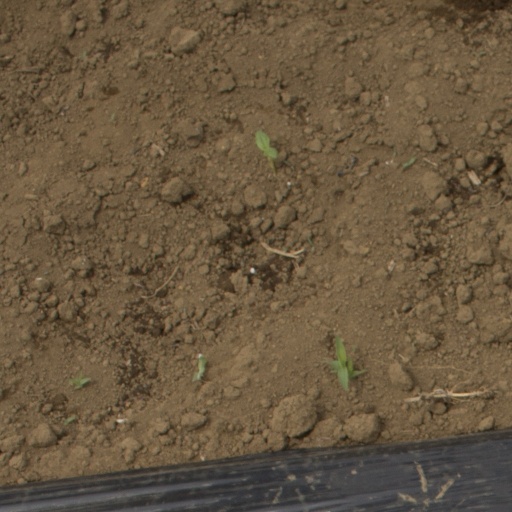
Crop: Jerusalem artichoke